Kibbutz

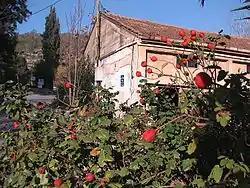
First building in Kibbutz Kiryat Anavim, a dairy barn

In 1928, Degania and other small kibbutzim formed "Hever Hakvutzot" ("The Kvutzot Association"). Kvutzot were deliberately small, not exceeding 200 members, in the belief that this was imperative for maintaining trust. Kvutzot did not have youth-group affiliations in Europe. Kibbutzim affiliated with the United Kibbutz Movement took in as many members as they could. Givat Brenner eventually came to have more than 1,500 members. Artzi kibbutzim were also more devoted to gender equality than other kibbutzim. Women called their husbands "ishi" ("my man") rather than the customary Hebrew word for husband "ba'ali". The children slept in children's houses and visited their parents only a few hours a day.